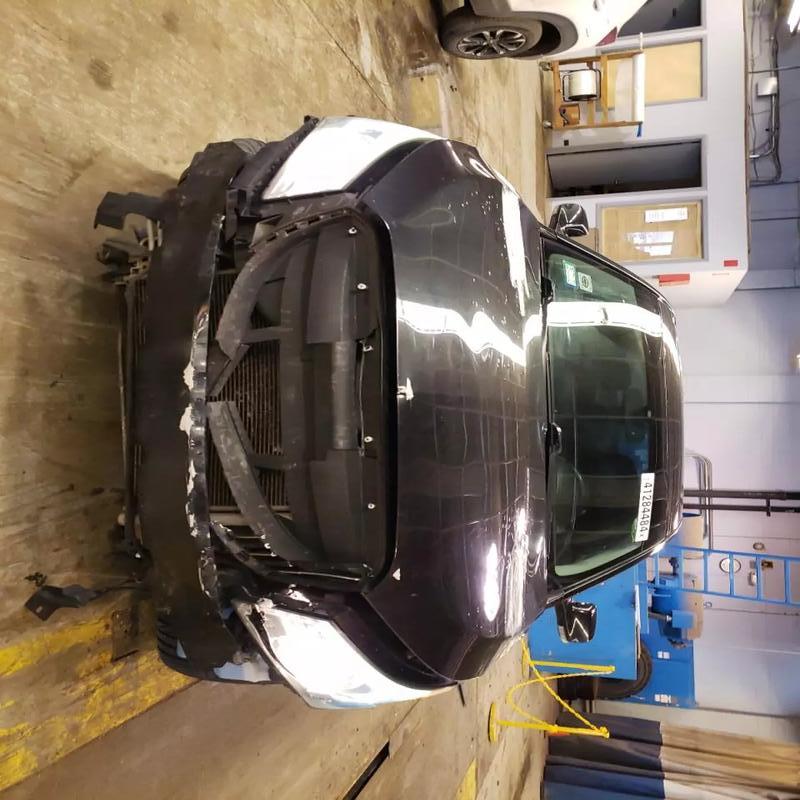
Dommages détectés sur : pare-choc avant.
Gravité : majeur